Erasmus House

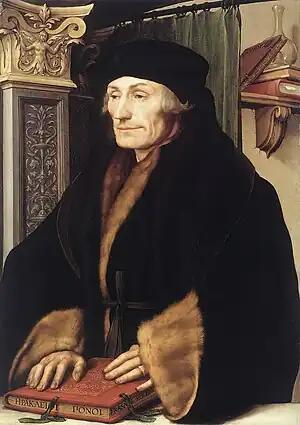
"Portrait of Erasmus of Rotterdam," Hans Holbein the Younger, 1523

Departing from the nearby Flemish town of Leuven, where he lectured at the University, Erasmus arrived in Anderlecht in May 1521. This move was first of all made for health reasons as he suffered from persistent fevers, and as he wrote himself, believed the country life would do him good. In September 1521, he sent these words to the French scholar and humanist Guillaume Budé: